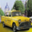
Label: automobile